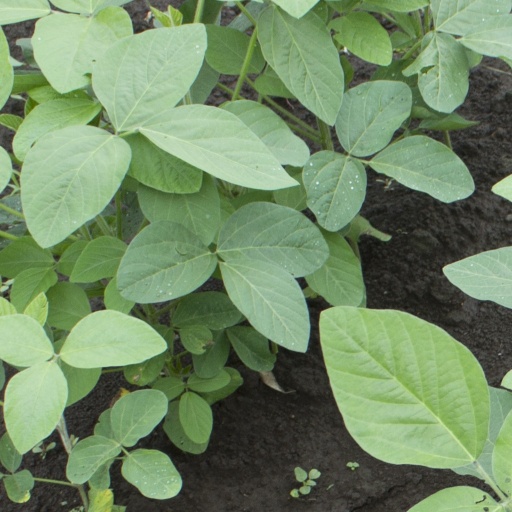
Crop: soybean